Describe the emotion expressed in this image:  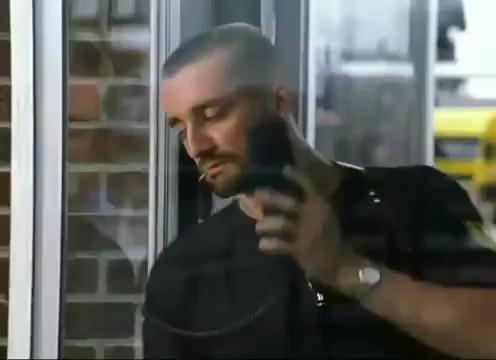
This person displays Suffering, valence and arousal with low intensity.